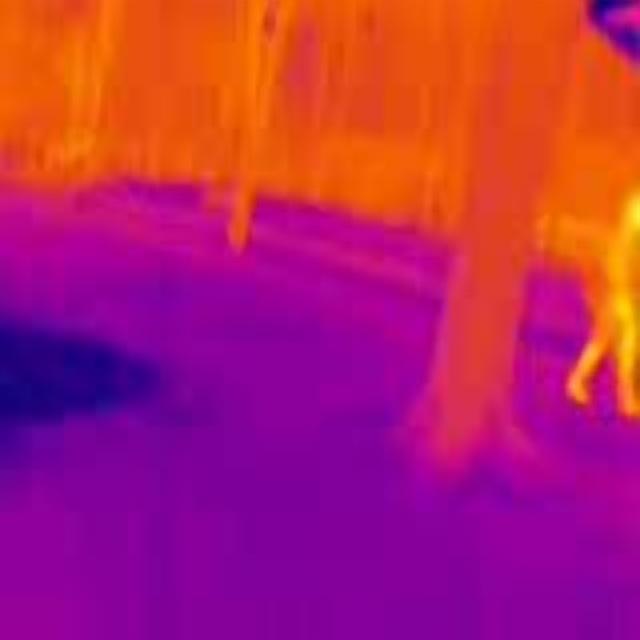
Detected objects:
label: person